Neglected and underutilized crop

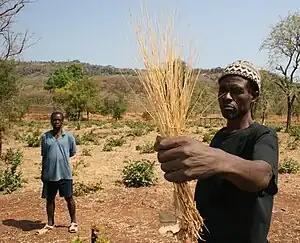
Village chief of Boula Téné, [Senegal] Theodore Mada Keita, holds up the fonio grain ("Digitaria exilis") that helps feed his family.

Determination of the underutilized status of a crop varies among researchers. Different criteria and approaches are used to define this particular group of crops.